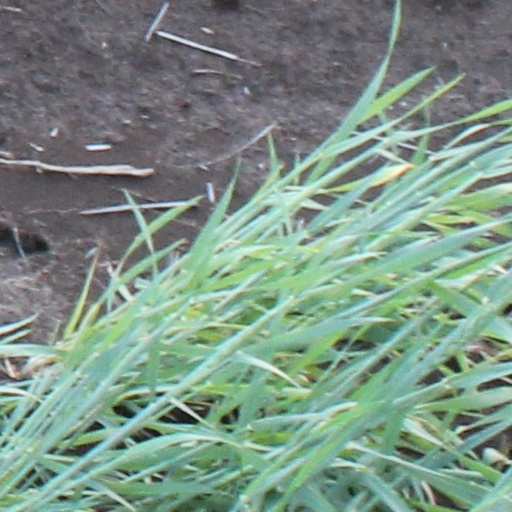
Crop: wheat